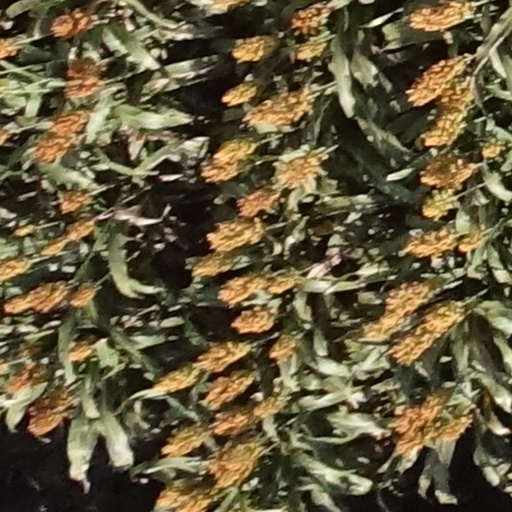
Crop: sorghum